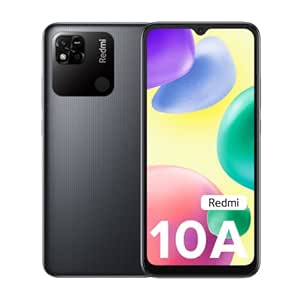
Redmi 10A (Charcoal Black
Category: Electronics
Price: 8999 (list price: 11999)
Rating: 4.0 (12,796 ratings)
About this product: Camera: 13MP Rear Camera | 5MP Front Camera|Display: HD+(1600x700) IPS LCD display; 15.58 centimeters (6.53 inch); 20:9 aspect ratio|Processor: MediaTek Helio G25 Octa-core processor; Up to 2.0 GHz clock speed|Battery: 5000 mAh large battery with 10W fast charger in-box and Micro USB connectivity|Memory, Storage & SIM:4GB RAM | 64GB storage expandable upto 512GB with dedicated SD card slot | Dual SIM (nano+nano) dual standby(4G+4G)